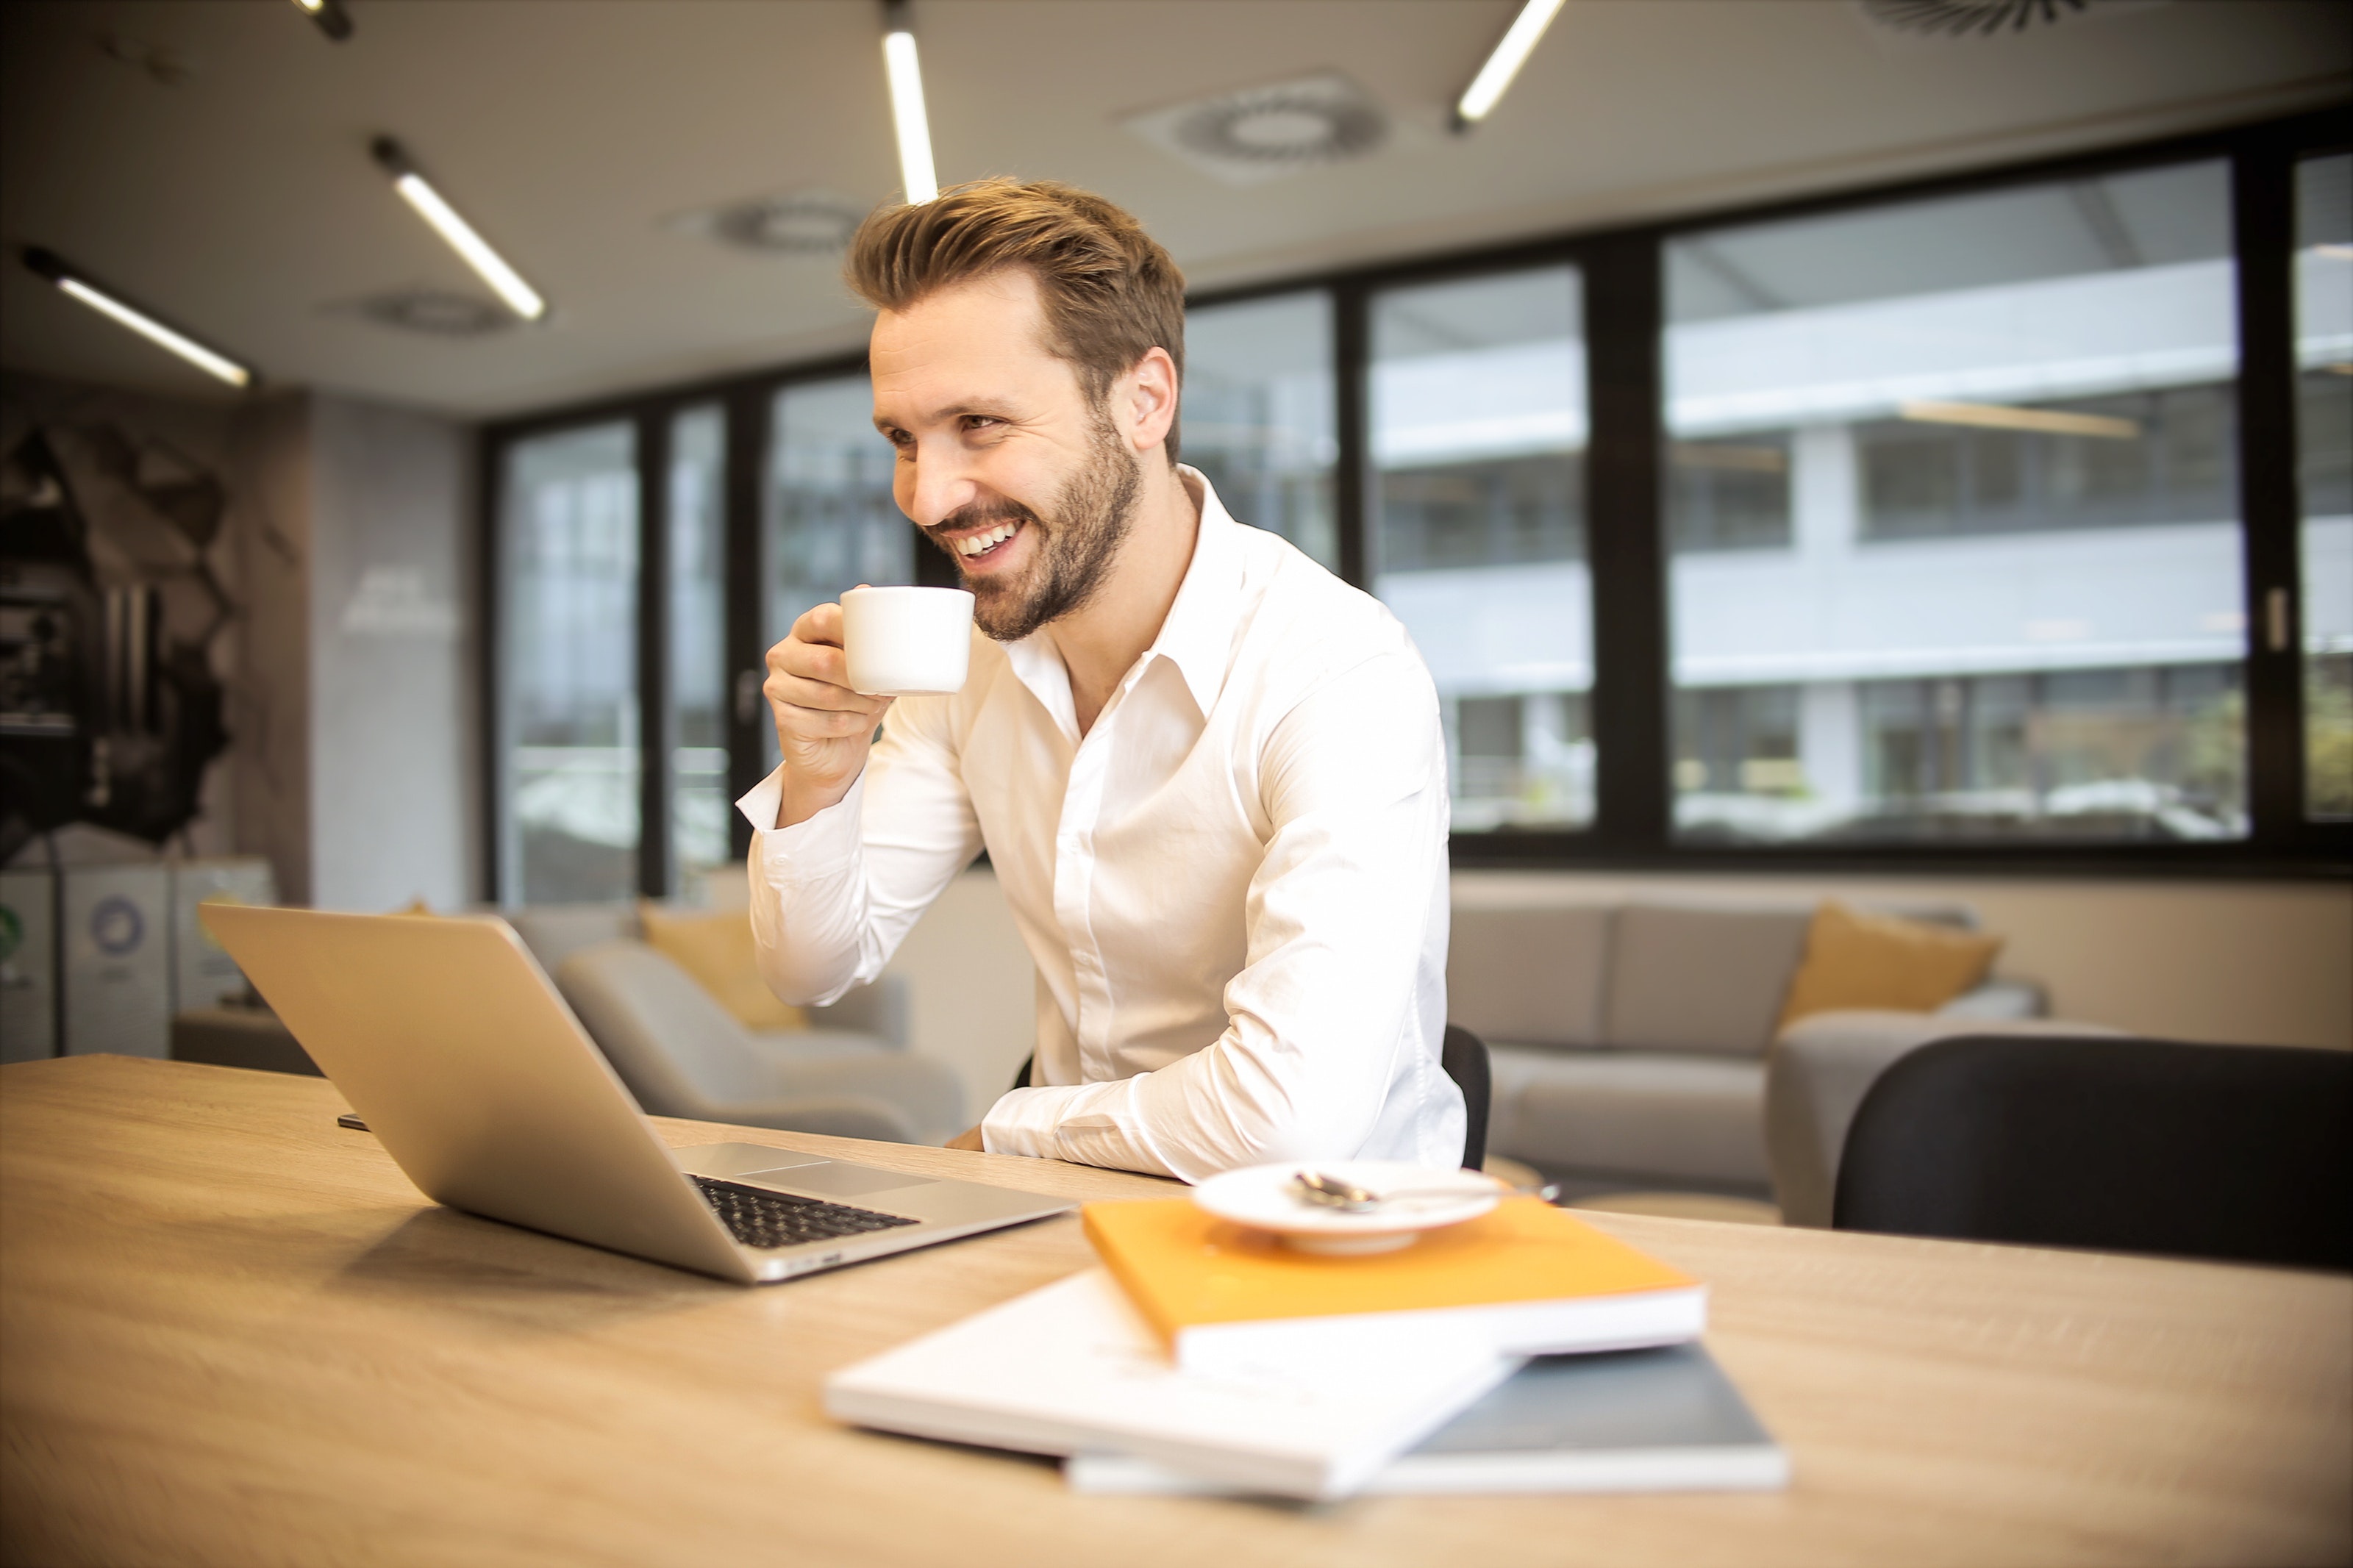
white collar worker, job, office, businessperson, employment, sitting, interior design, desk, business